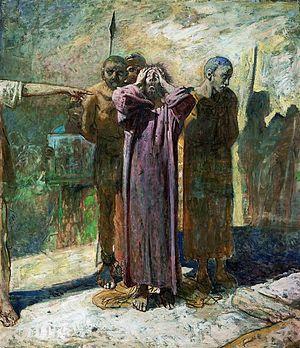
Nikolaï Nikolaïevitch Gay, né le 27 février 1831 à Voronej et décédé le 13 avril 1894 dans le khoutor Ivanovski, actuellement Chevtchenko, oblast de Tchernihiv, en Ukraine, est un peintre russe réaliste de la génération des Ambulants. Il est renommé pour ses travaux aux thèmes historiques et religieux. C'était pourtant un orthodoxe fort peu pratiquant, mais ses œuvres sont profondément marquées par la morale et la spiritualité chrétiennes. Sous l'influence de l'écrivain progressiste Léon Tolstoï, il consacra les dernières années de sa vie à une série sur la Passion du Christ.